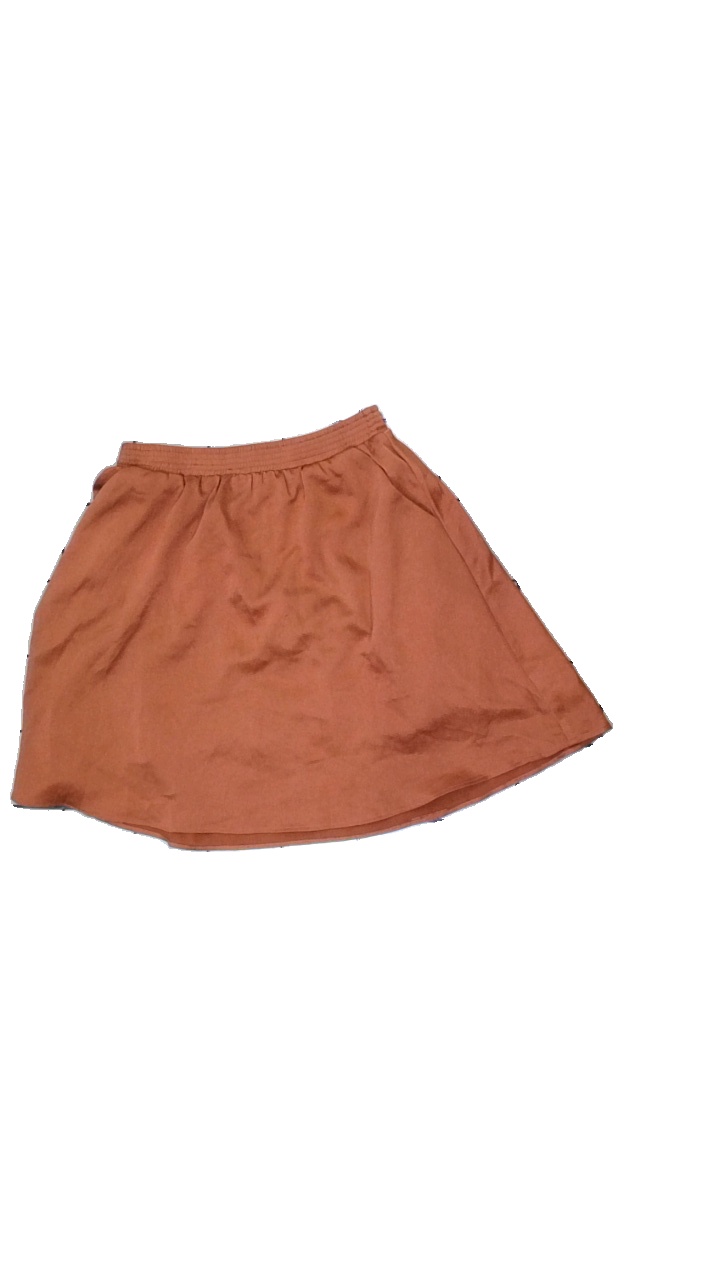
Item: Skirt (Ladies)
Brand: Saint Tropez
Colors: Orange
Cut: Regular
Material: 85% polyester, 15% cotton
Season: All
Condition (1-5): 3
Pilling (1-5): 4
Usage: Reuse
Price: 50-100